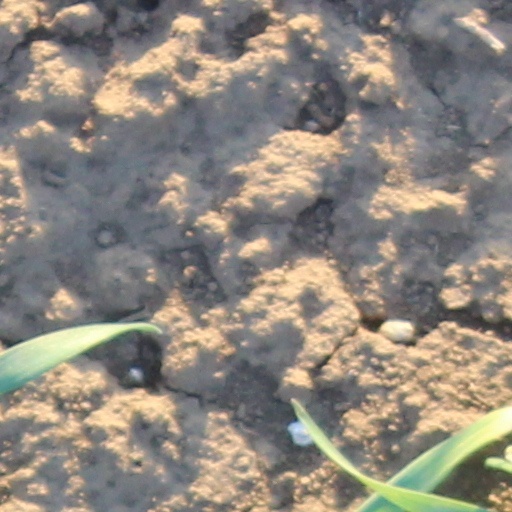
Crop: wheat